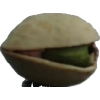
Label: pistachio